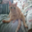
Label: cat